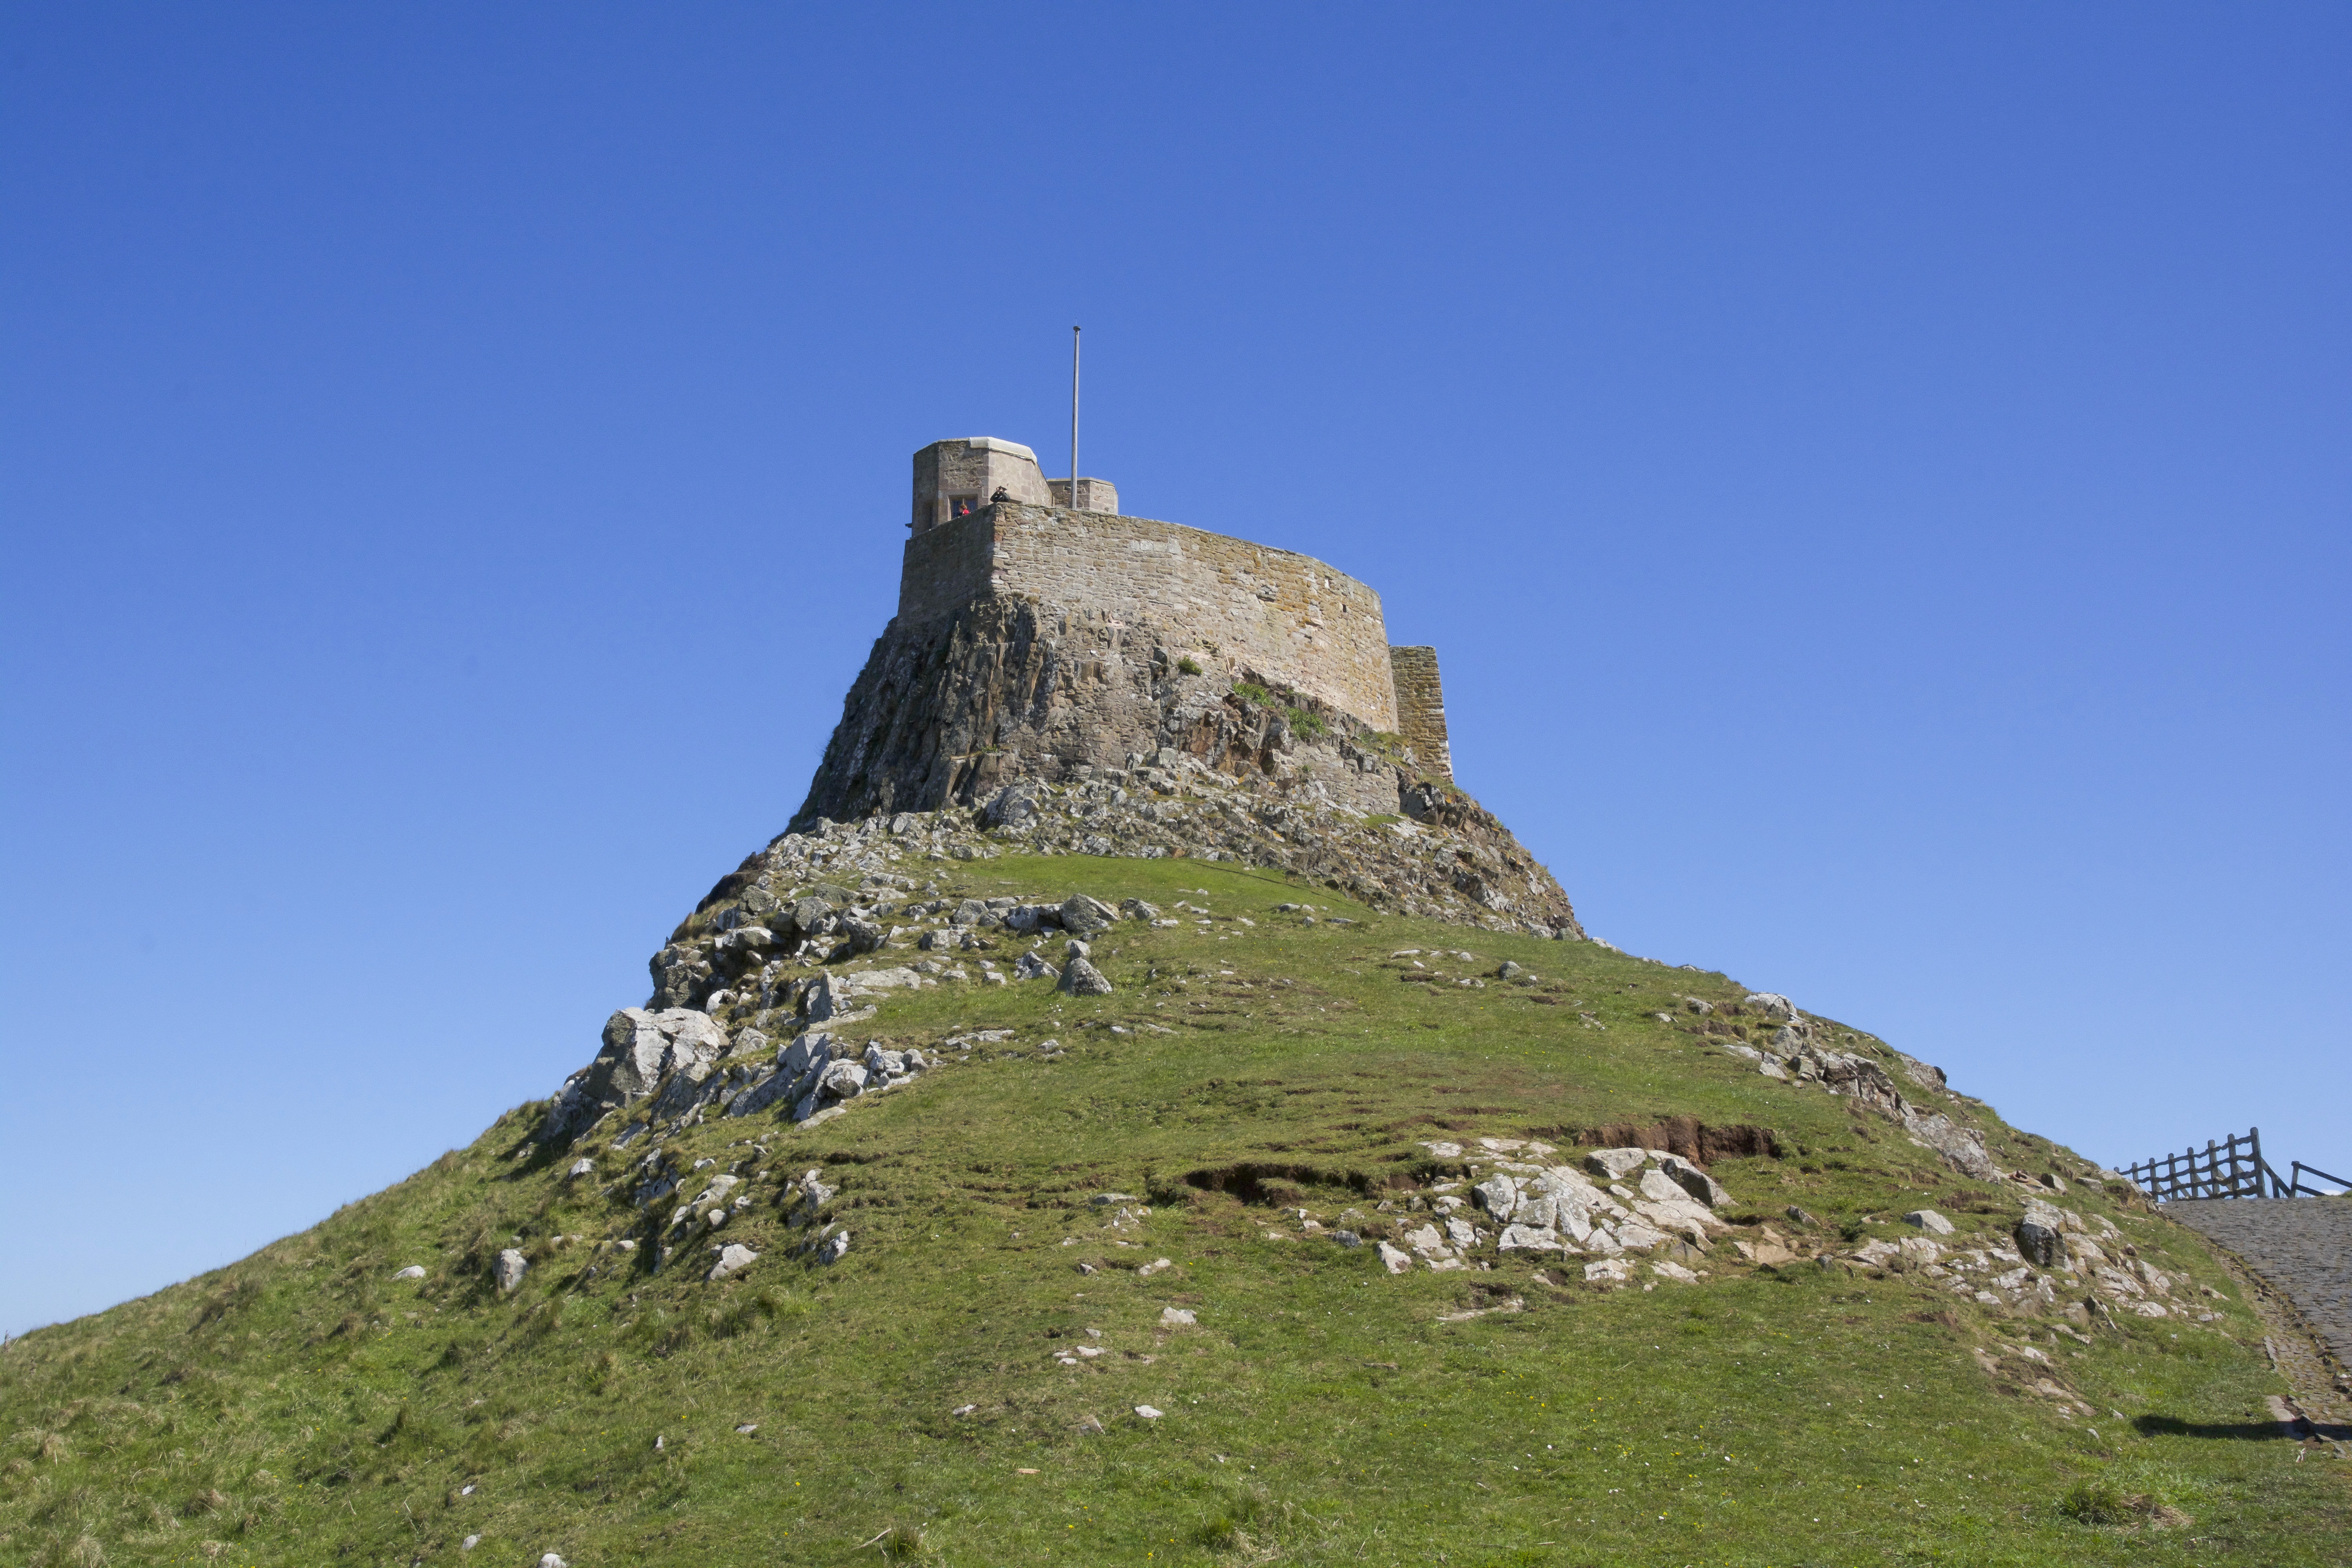
rock, mountain, hill, building, mountain range, cliff, island, castle, landmark, attraction, historic, fortification, terrain, ridge, alps, ruins, monastery, plateau, history, famous, northumberland, lindisfarne, cape, historic site, mountainous landforms, holy island